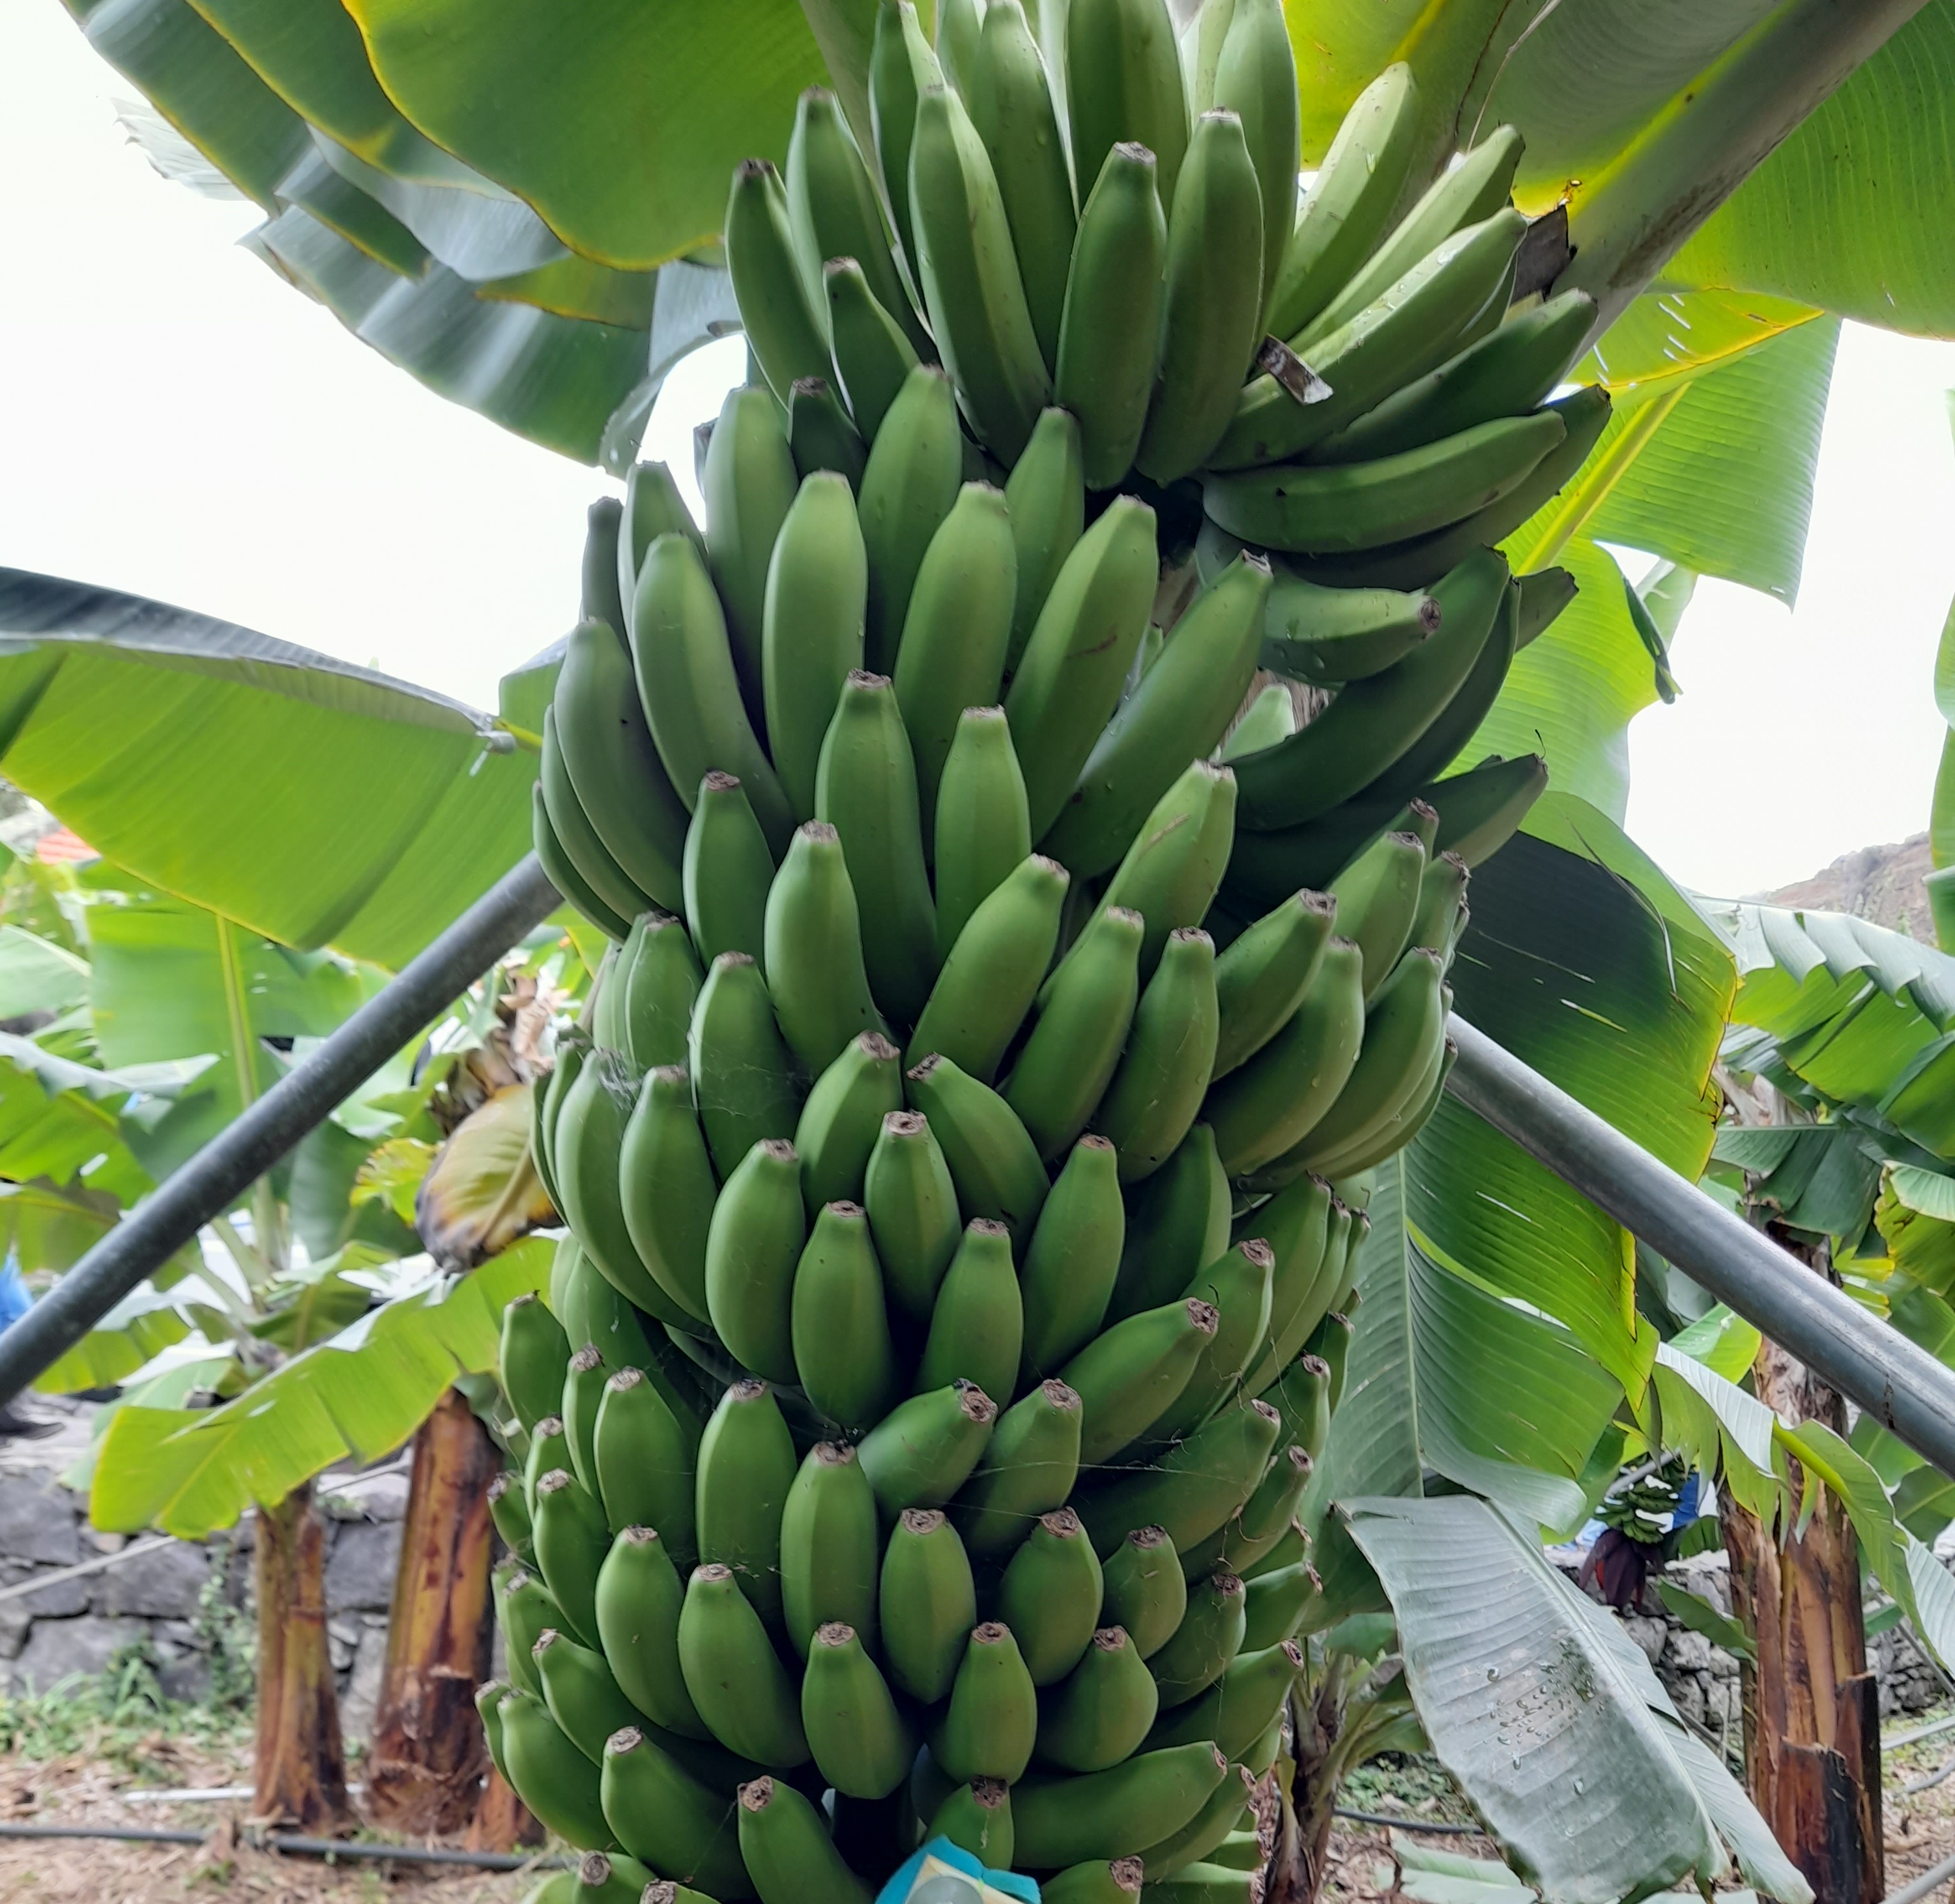
Label: Cut